Škoda Superb (1934–1949)

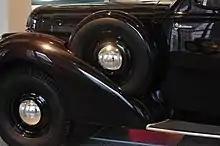
From 1939, the Superb had spare wheels placed behind the front mudguard instead of under the floor of the trunk.

The first engine used in Superb was a straight-six flathead unit of . It had a dry clutch and a four-speed manual gearbox with synchromesh on the 3rd and 4th gear. The car was offered with either 4 or 6 seats. The chassis weighed and the whole car weighed , although this varied depending on the version of the car. Two different versions of this type were made.